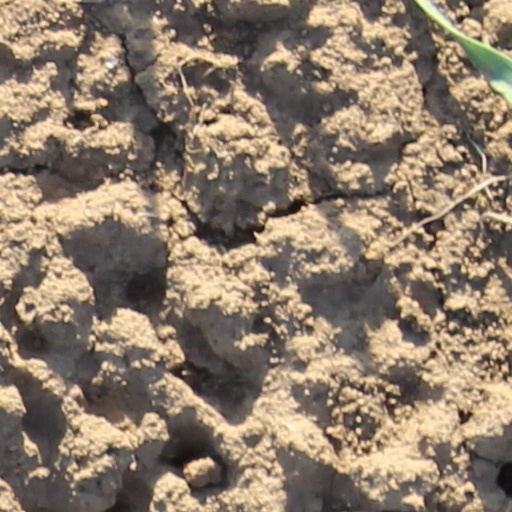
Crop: wheat